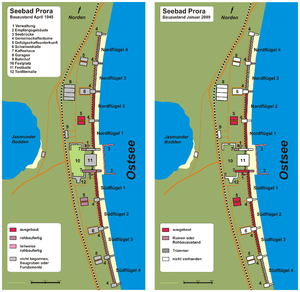
Prora est une station balnéaire allemande, construite sous le régime nazi. Situé sur l’île de Rügen à 300 km au nord de Berlin, le complexe monumental, construit en béton de 1936 à 1939 pour l’organisation de loisirs Kraft durch Freude et resté inachevé du fait de l'entrée en guerre, représente un cas d'école pour l'étude de l'architecture nationale-socialiste.